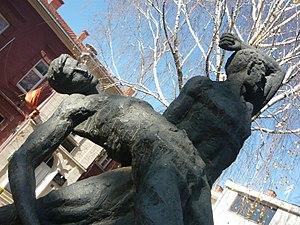
Cet article recense les monuments à la Seconde Guerre mondiale en Macédoine du Nord.